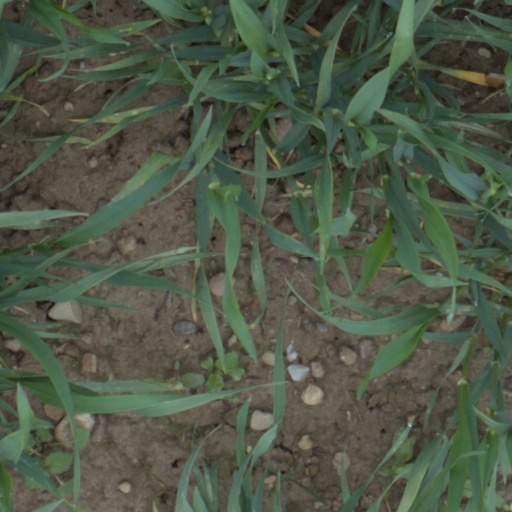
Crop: wheat